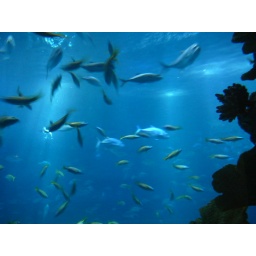
A lot of the smaller fish preferred swimming up near the top of the tank...the sharks kept closer to the floor.